Grand Poobah

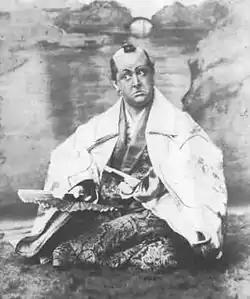
Rutland Barrington, who originated the role of Pooh-Bah

Grand Poobah is a term derived from the name of the haughty, prideful character Pooh-Bah in Gilbert and Sullivan's "The Mikado" (1885). In this comic opera, Pooh-Bah holds numerous exalted offices, including "First Lord of the Treasury, Lord Chief Justice, Commander-in-Chief, Lord High Admiral ... Archbishop ... Lord Mayor" and "Lord High Everything Else". The name has come to be used as a mocking title for someone self-important or locally high-ranking and who either exhibits an inflated self-regard or who has limited authority while taking impressive titles. The American writer William Safire wrote that "everyone assumes [the name] Pooh-Bah merely comes from [W. S. Gilbert] combining the two negative exclamations Pooh! plus Bah!, typical put-downs from a typical bureaucrat."